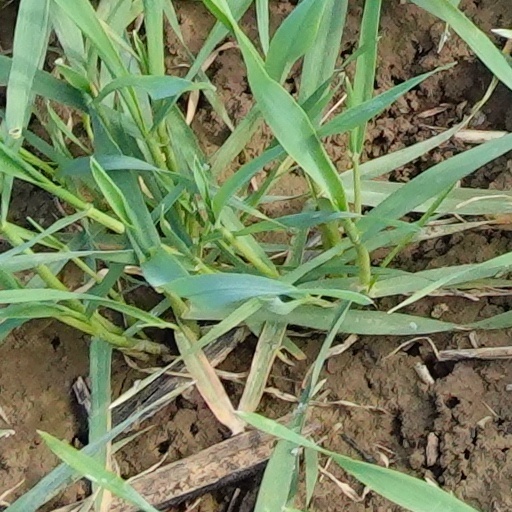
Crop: wheat